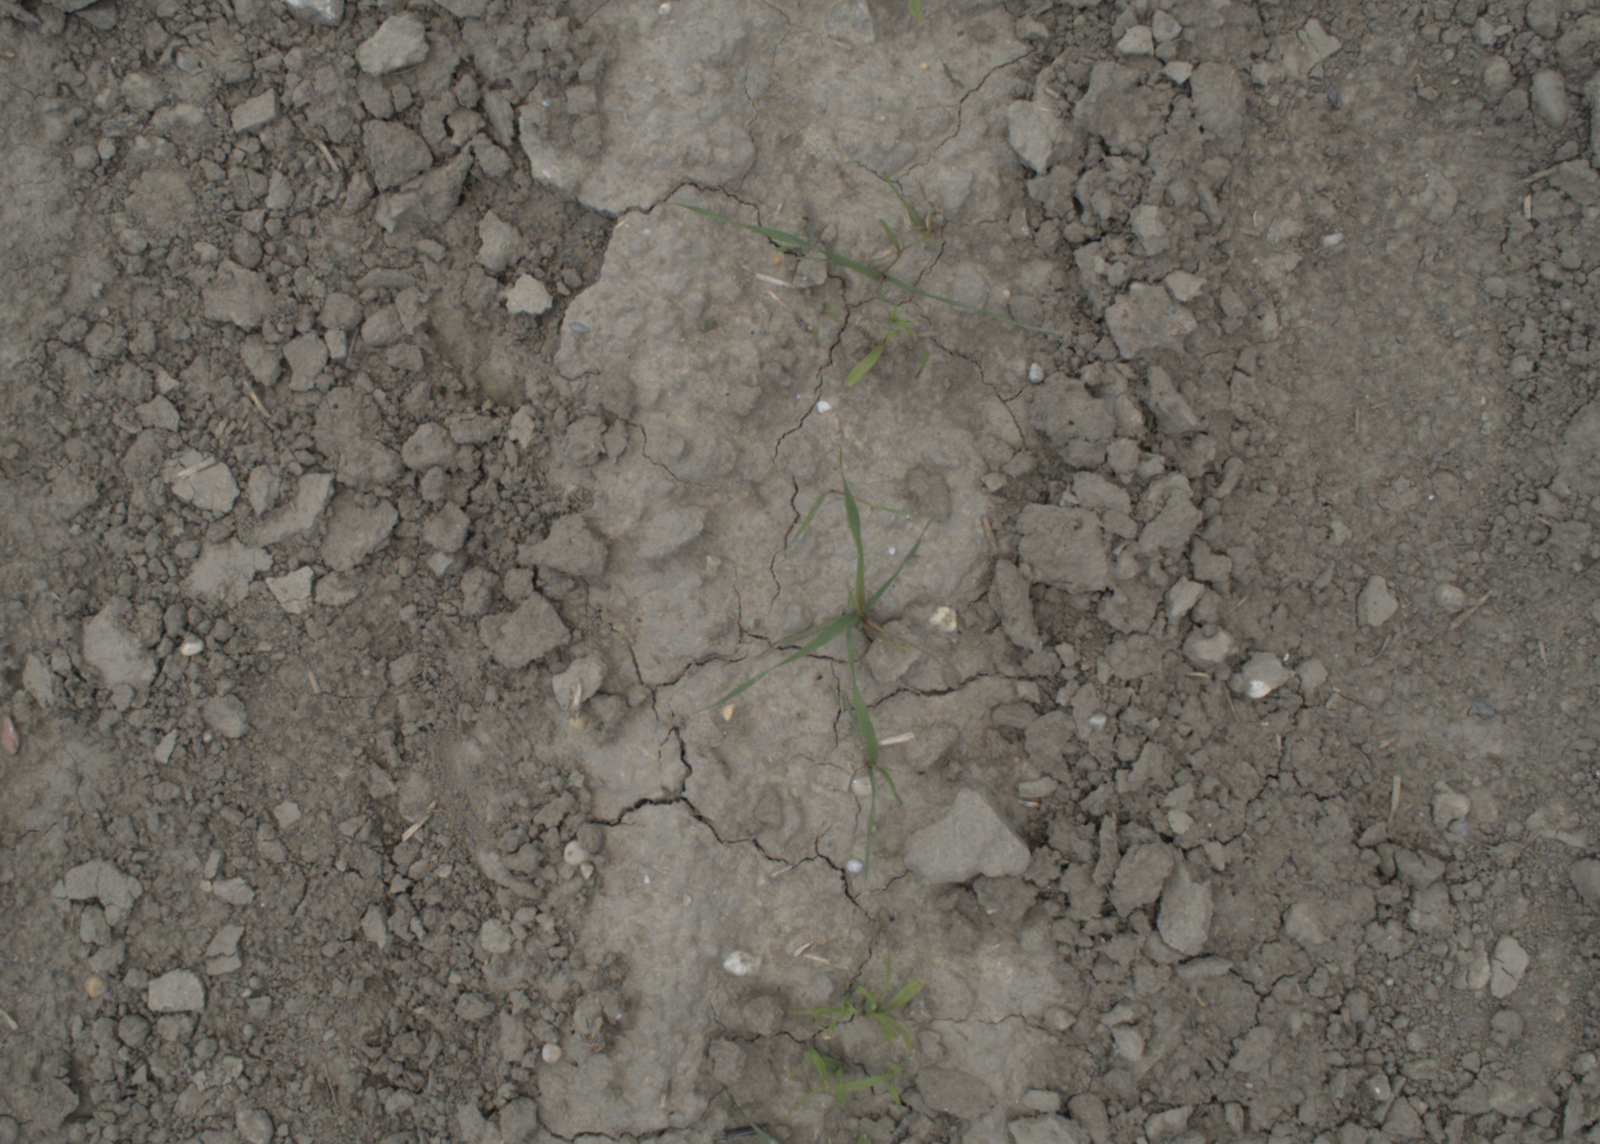
Capture date: 01.06.2021 12:19:02
Weather: mixed
Wind: light
Seeding date: 27.04.2021
Plant canopy height (mm): 888